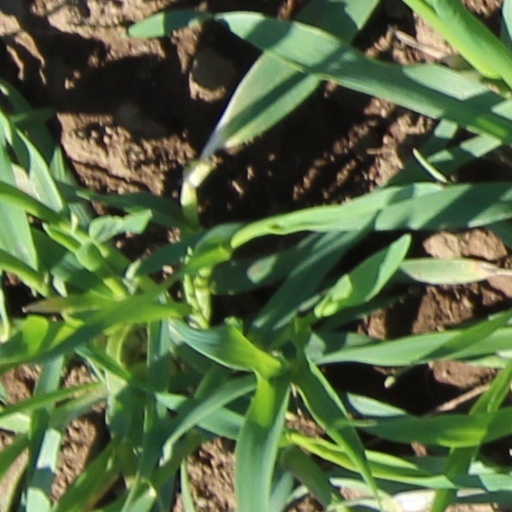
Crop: wheat